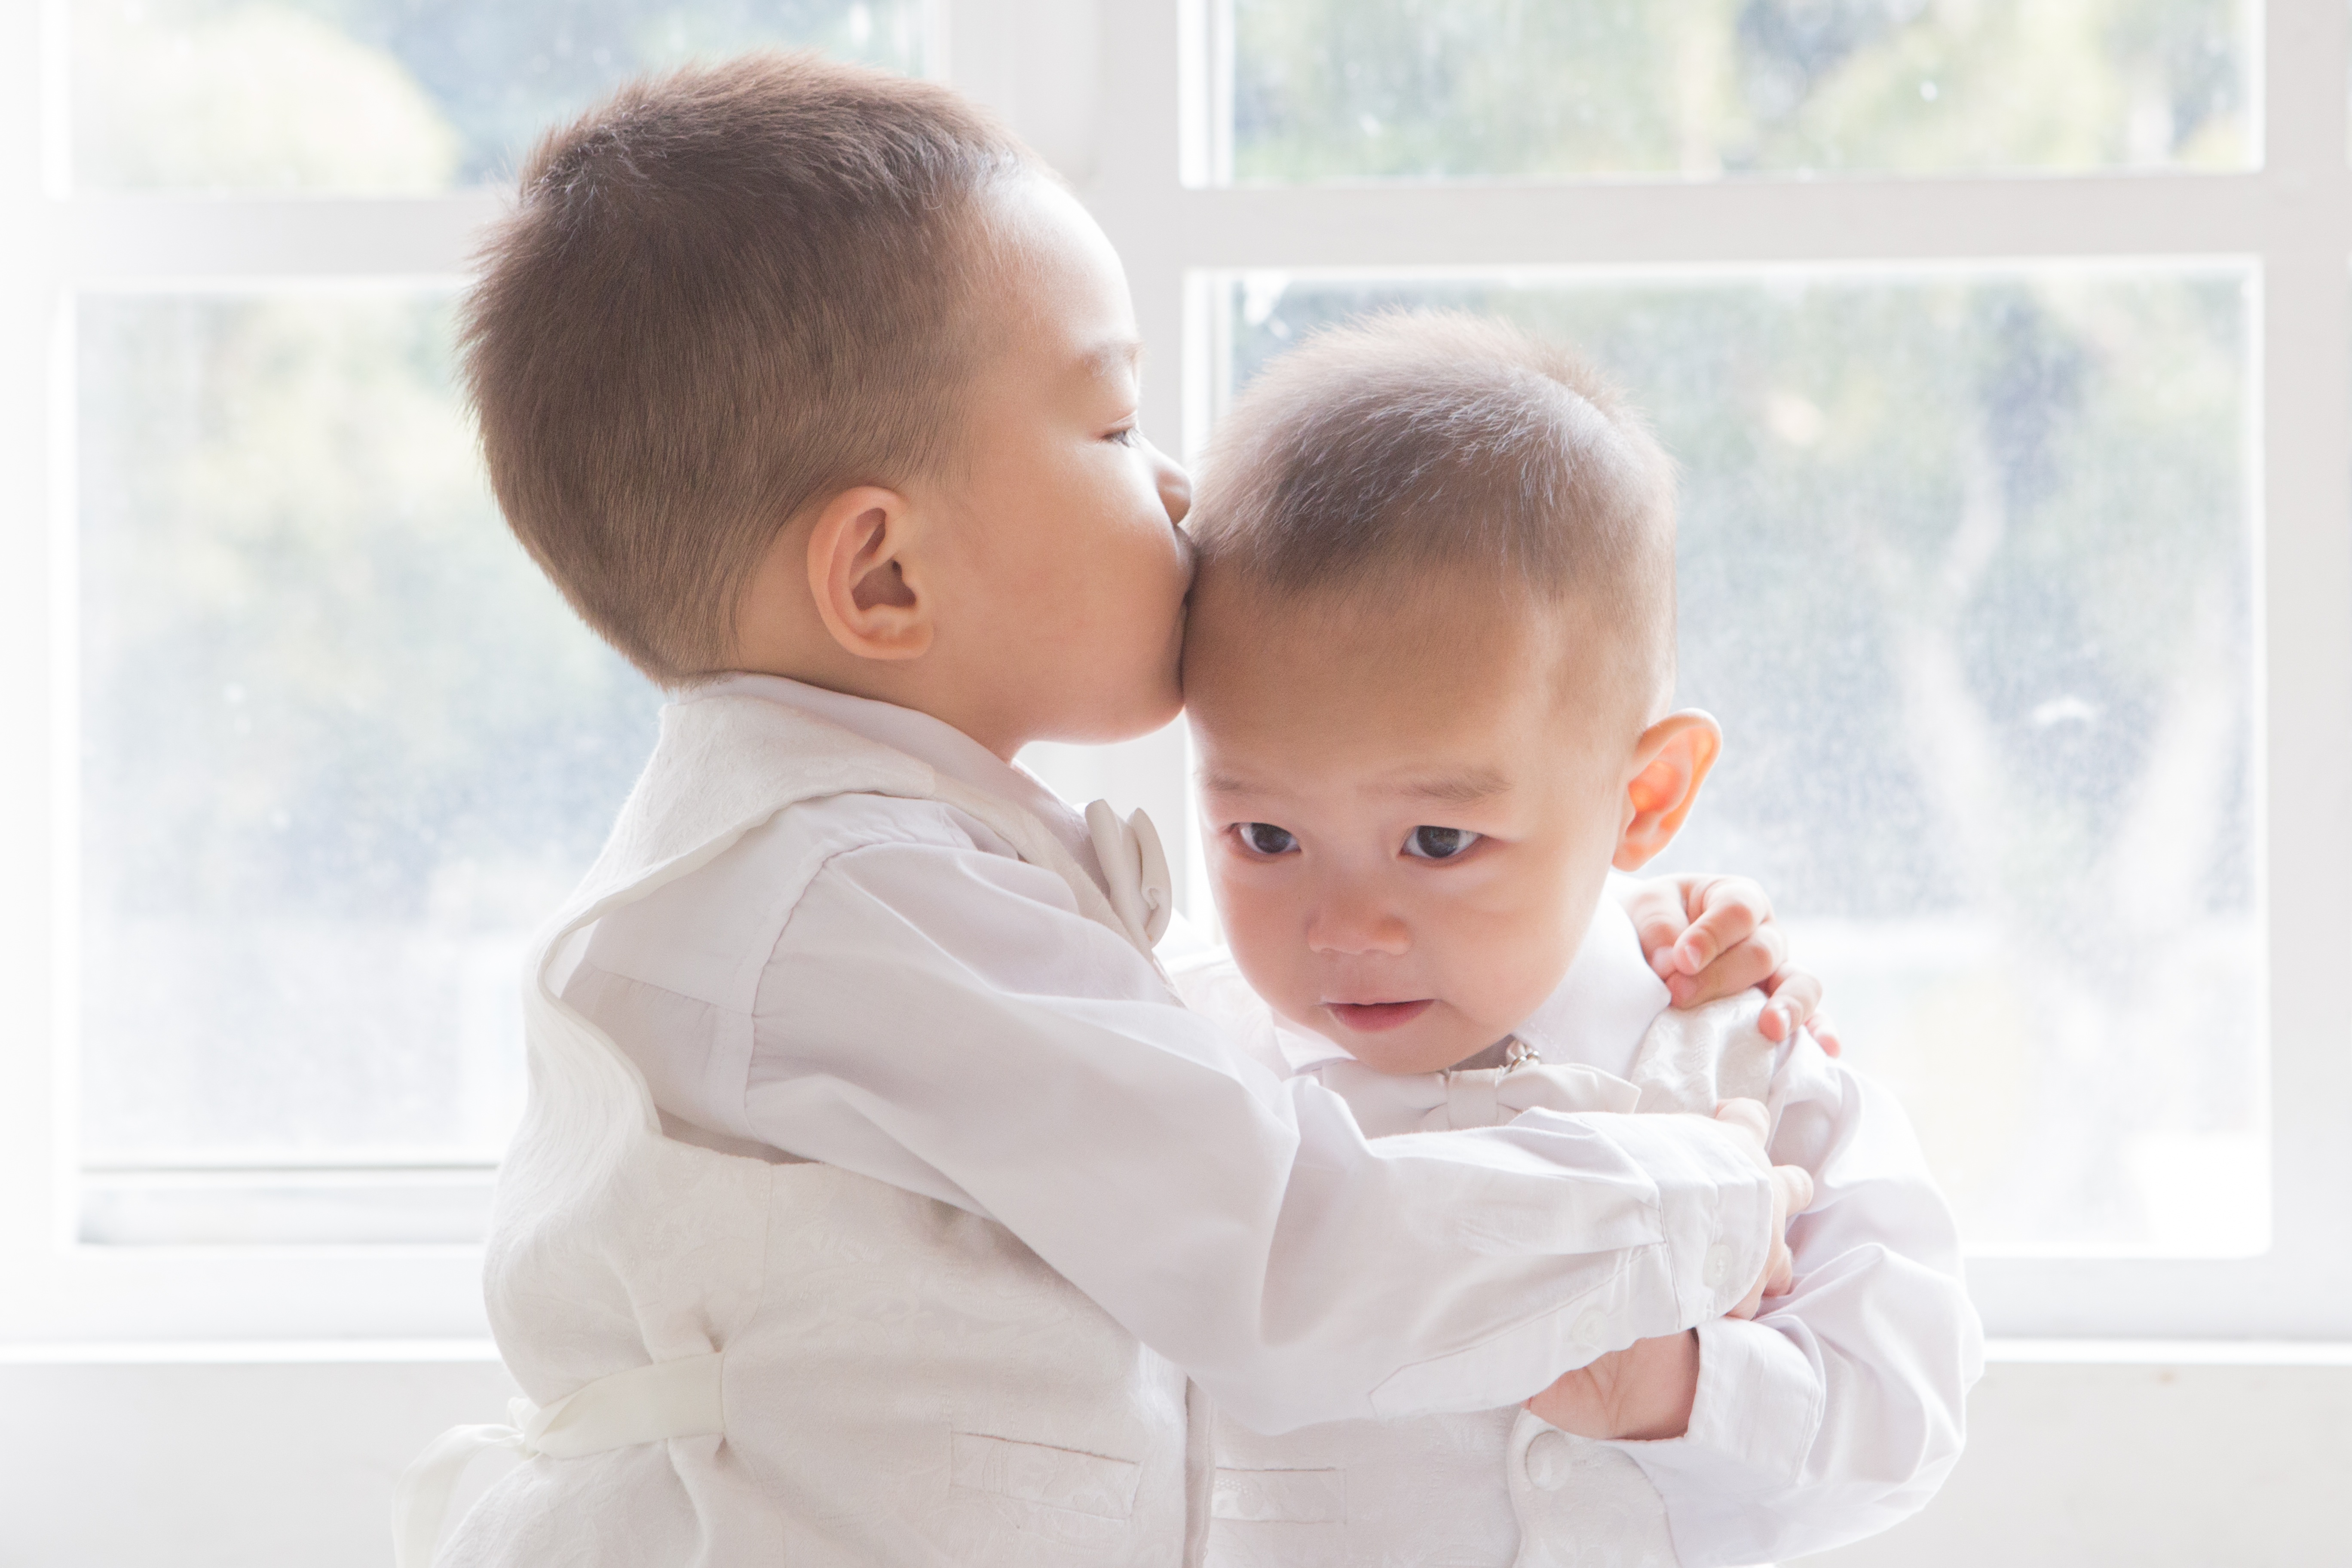
people, love, father, kiss, child, product, mother, infant, toddler, photograph, skin, brothers